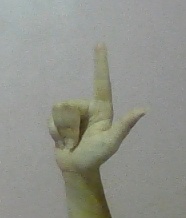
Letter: laam